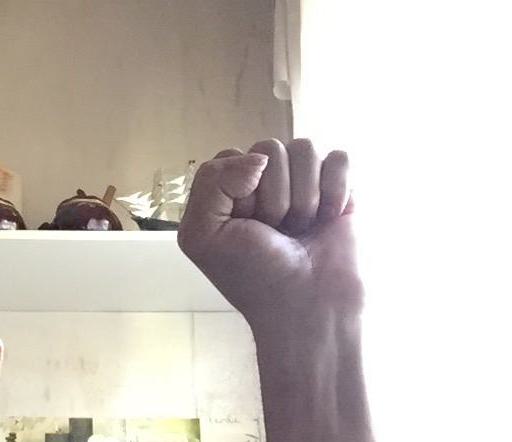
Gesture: fist